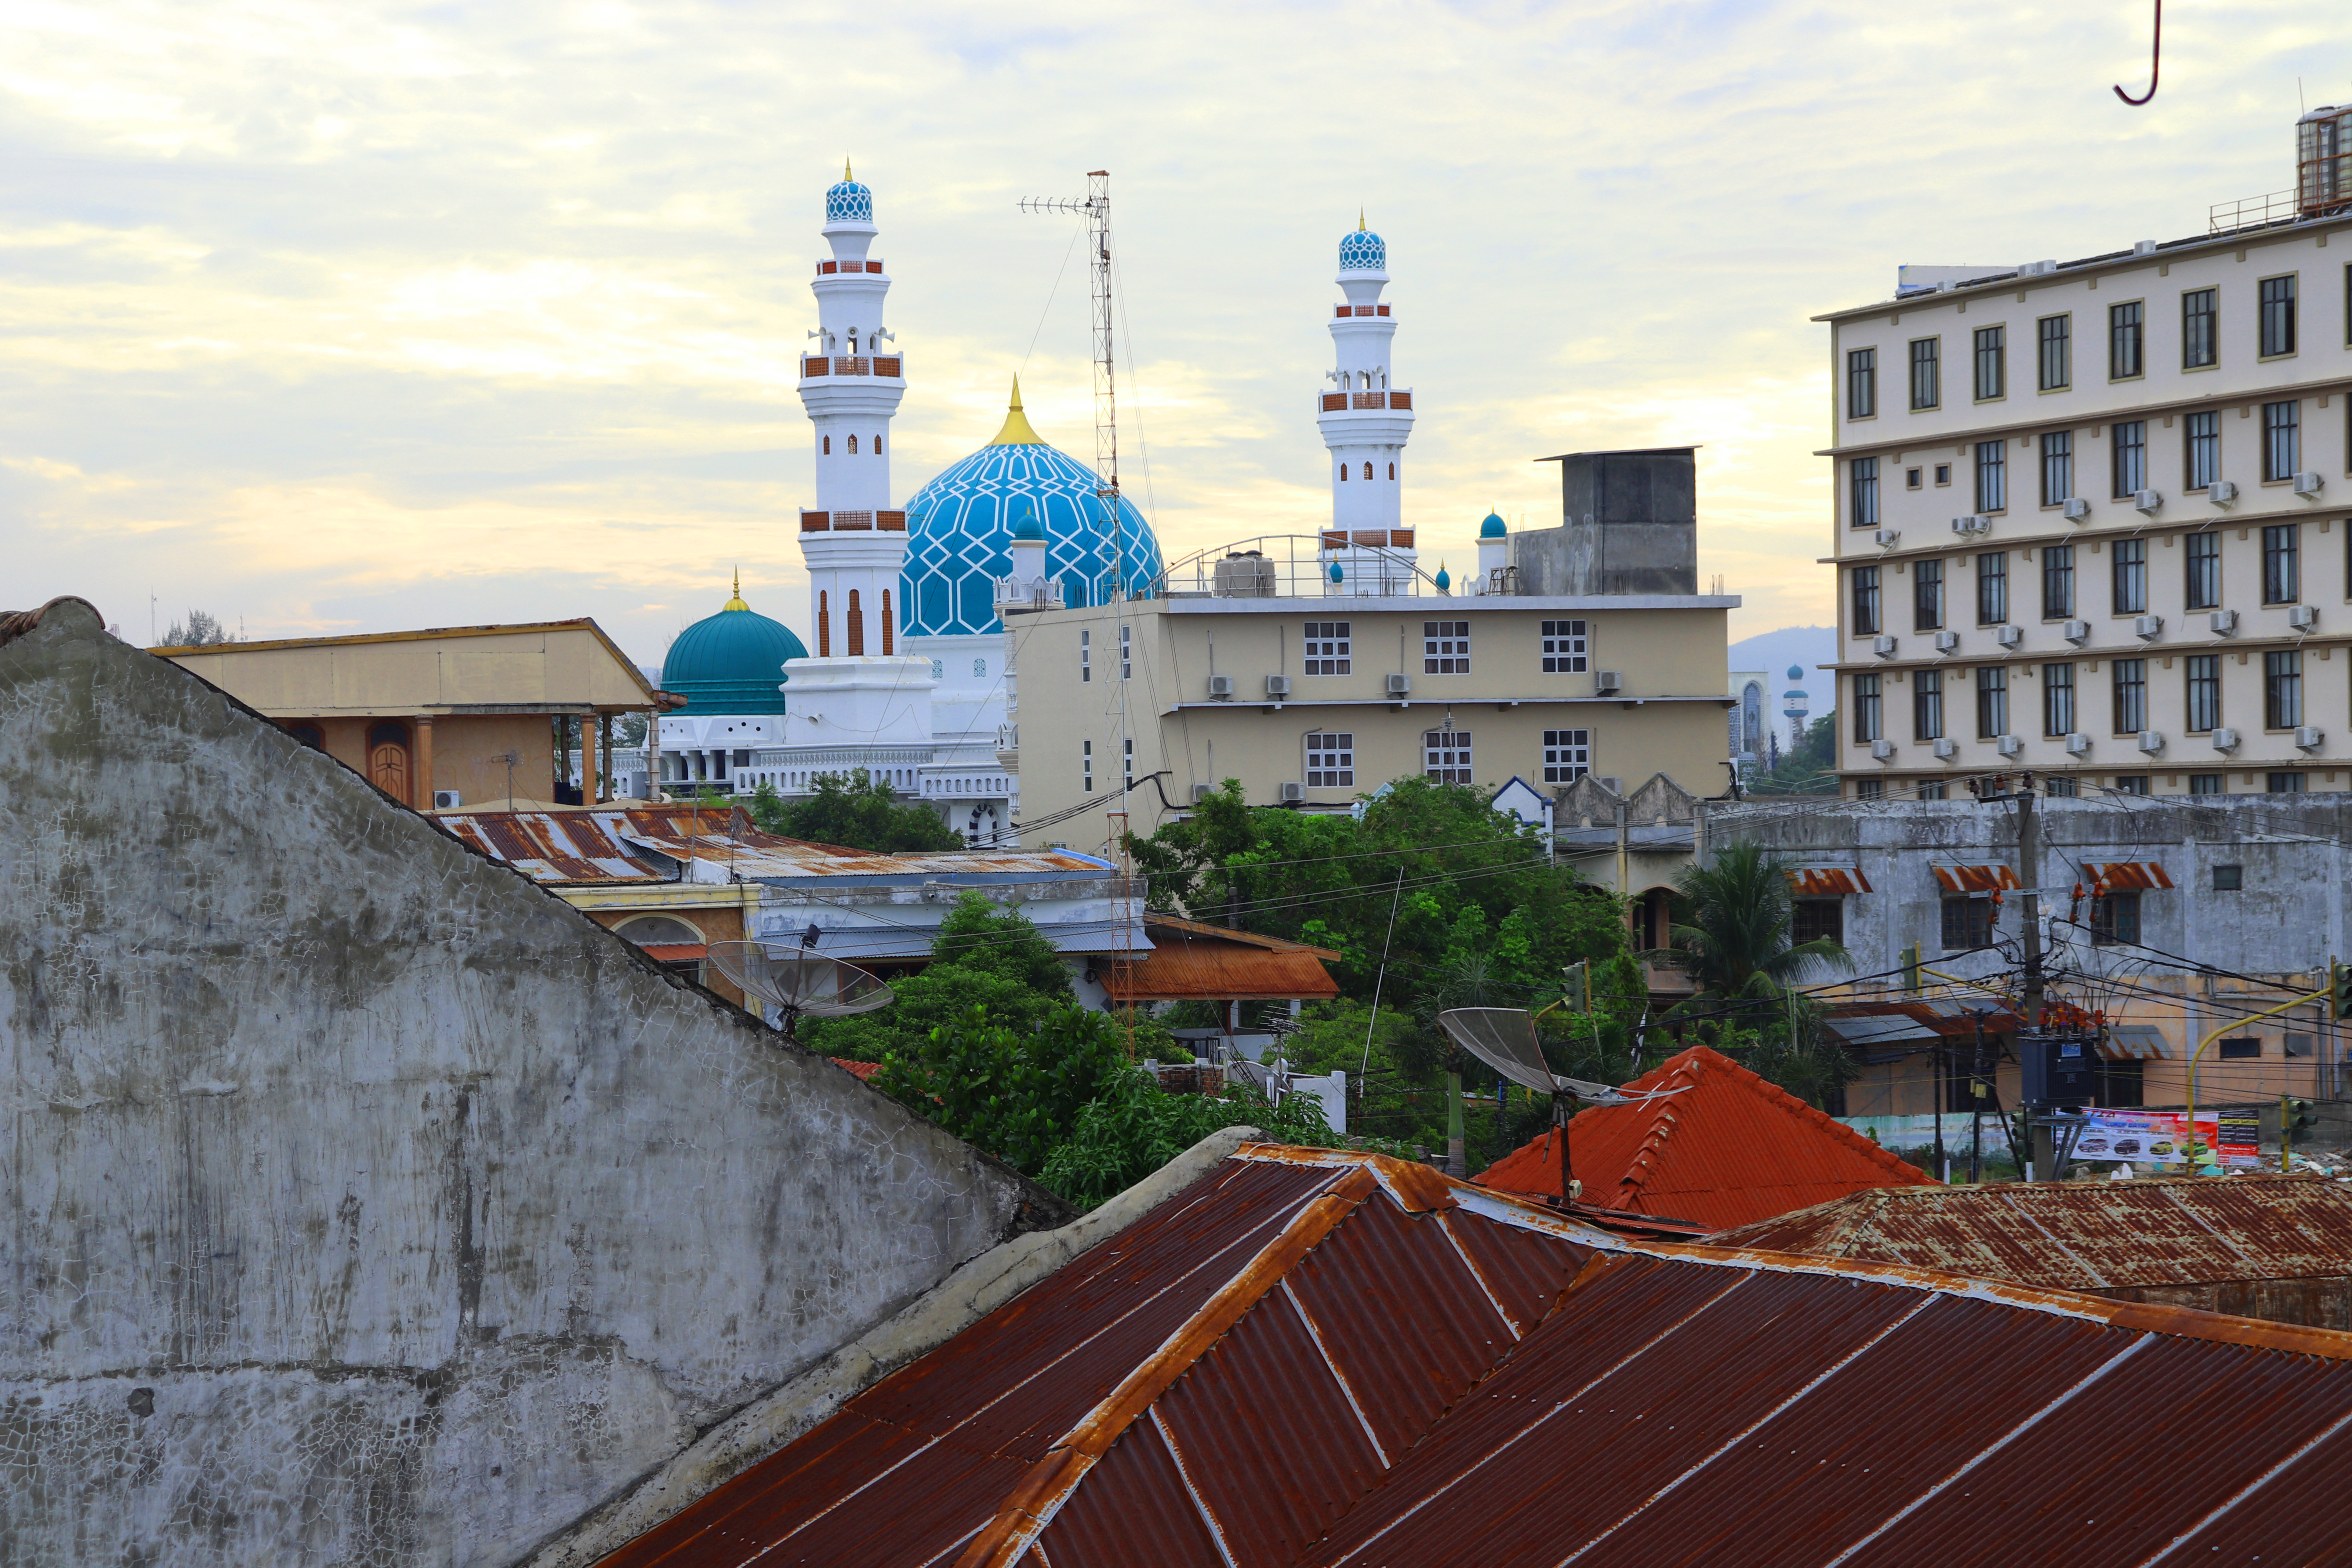
mosque, building, house, housing, roof, urban area, landmark, architecture, town, city, sky, dome, neighbourhood, tower, place of worship, technology, real estate, residential area, tourism, apartment, world, cityscape, urban design